Granitsa, Evrytania

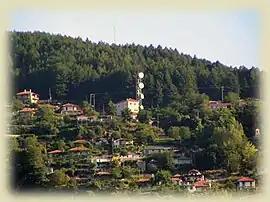

Granitsa ( from the Slavic word for "border") is a mountain village and a community in Evrytania, Greece. It is situated at 720 meters elevation, on a mountain slope above the river Granitsiotis. It is built in the forested lower regions of Mount Liakoura. Granitsa was the seat of the municipality of Aperantia. The community consists of the villages Granitsa, Ano Potamia, Kato Potamia and Armampela. The village preserves its old appearance. It is 82 kilometers northwest of Karpenisi.